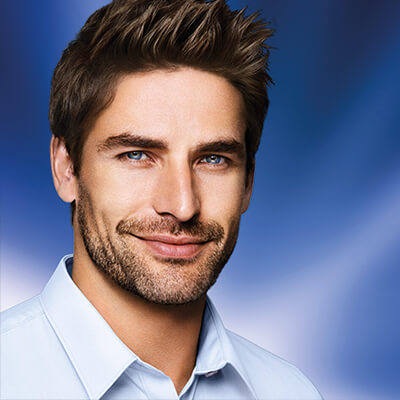
Gender: men